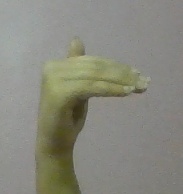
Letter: khaa